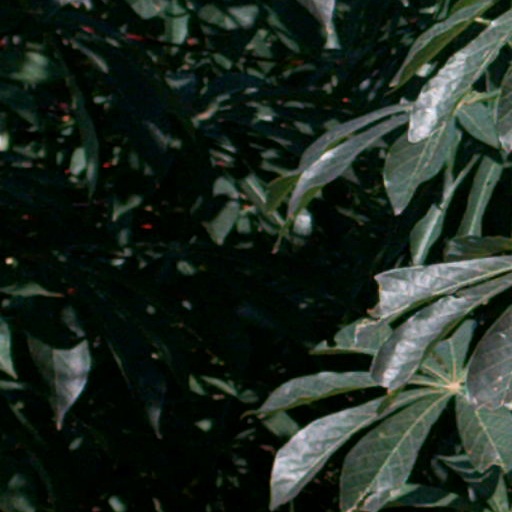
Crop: cassava